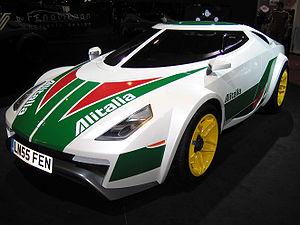
La Lancia Stratos, ou Lancia Stratos HF de son nom complet, est une voiture de rallye construite par la marque italienne Lancia. Construite de 1973 à 1978, elle a largement dominé les épreuves de rallye de la deuxième moitié des années 1970.
La Scuderia Lancia, qui deviendra plus tard la Squadra Corse HF Lancia est l'atelier de course de l'entreprise automobile Lancia e Cia, créé en 1952 par Gianni Lancia, fils du fondateur de la marque. La Scuderia Lancia débute officiellement en compétition en sports mécaniques où elle s'illustre notamment à la Carrera Panamericana, à la Targa Florio ou aux Mille Miglia. L'écurie s'est aussi engagée en Formule 1 en 1954-1955, sans briller particulièrement. La Squadra Corse a su rebondir en Championnat du Monde d'Endurance avec la conquête de trois titres mondiaux entre 1979 et 1981 et en rallyes en remportant onze titres des constructeurs et quatre titres pilotes entre 1974 et 1992. Depuis fin 1991, Lancia a cessé tout engagement officiel en compétition automobile.